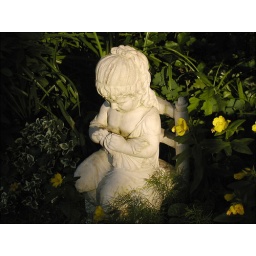
girl in chair